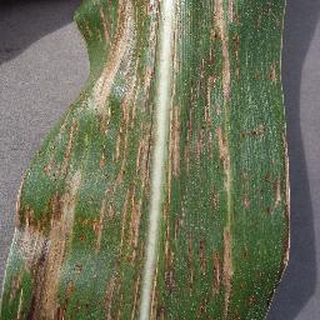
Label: corn_cercospora_leaf_spot